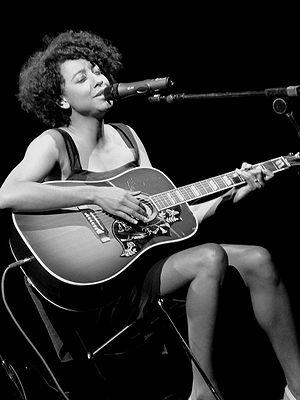
Corinne Bailey Rae est une chanteuse anglaise née le 26 février 1979 à Leeds. Elle commence par chanter dans les églises puis peaufine son style pour devenir l'une des révélations Soul 2006.